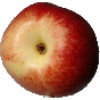
Label: nectarine